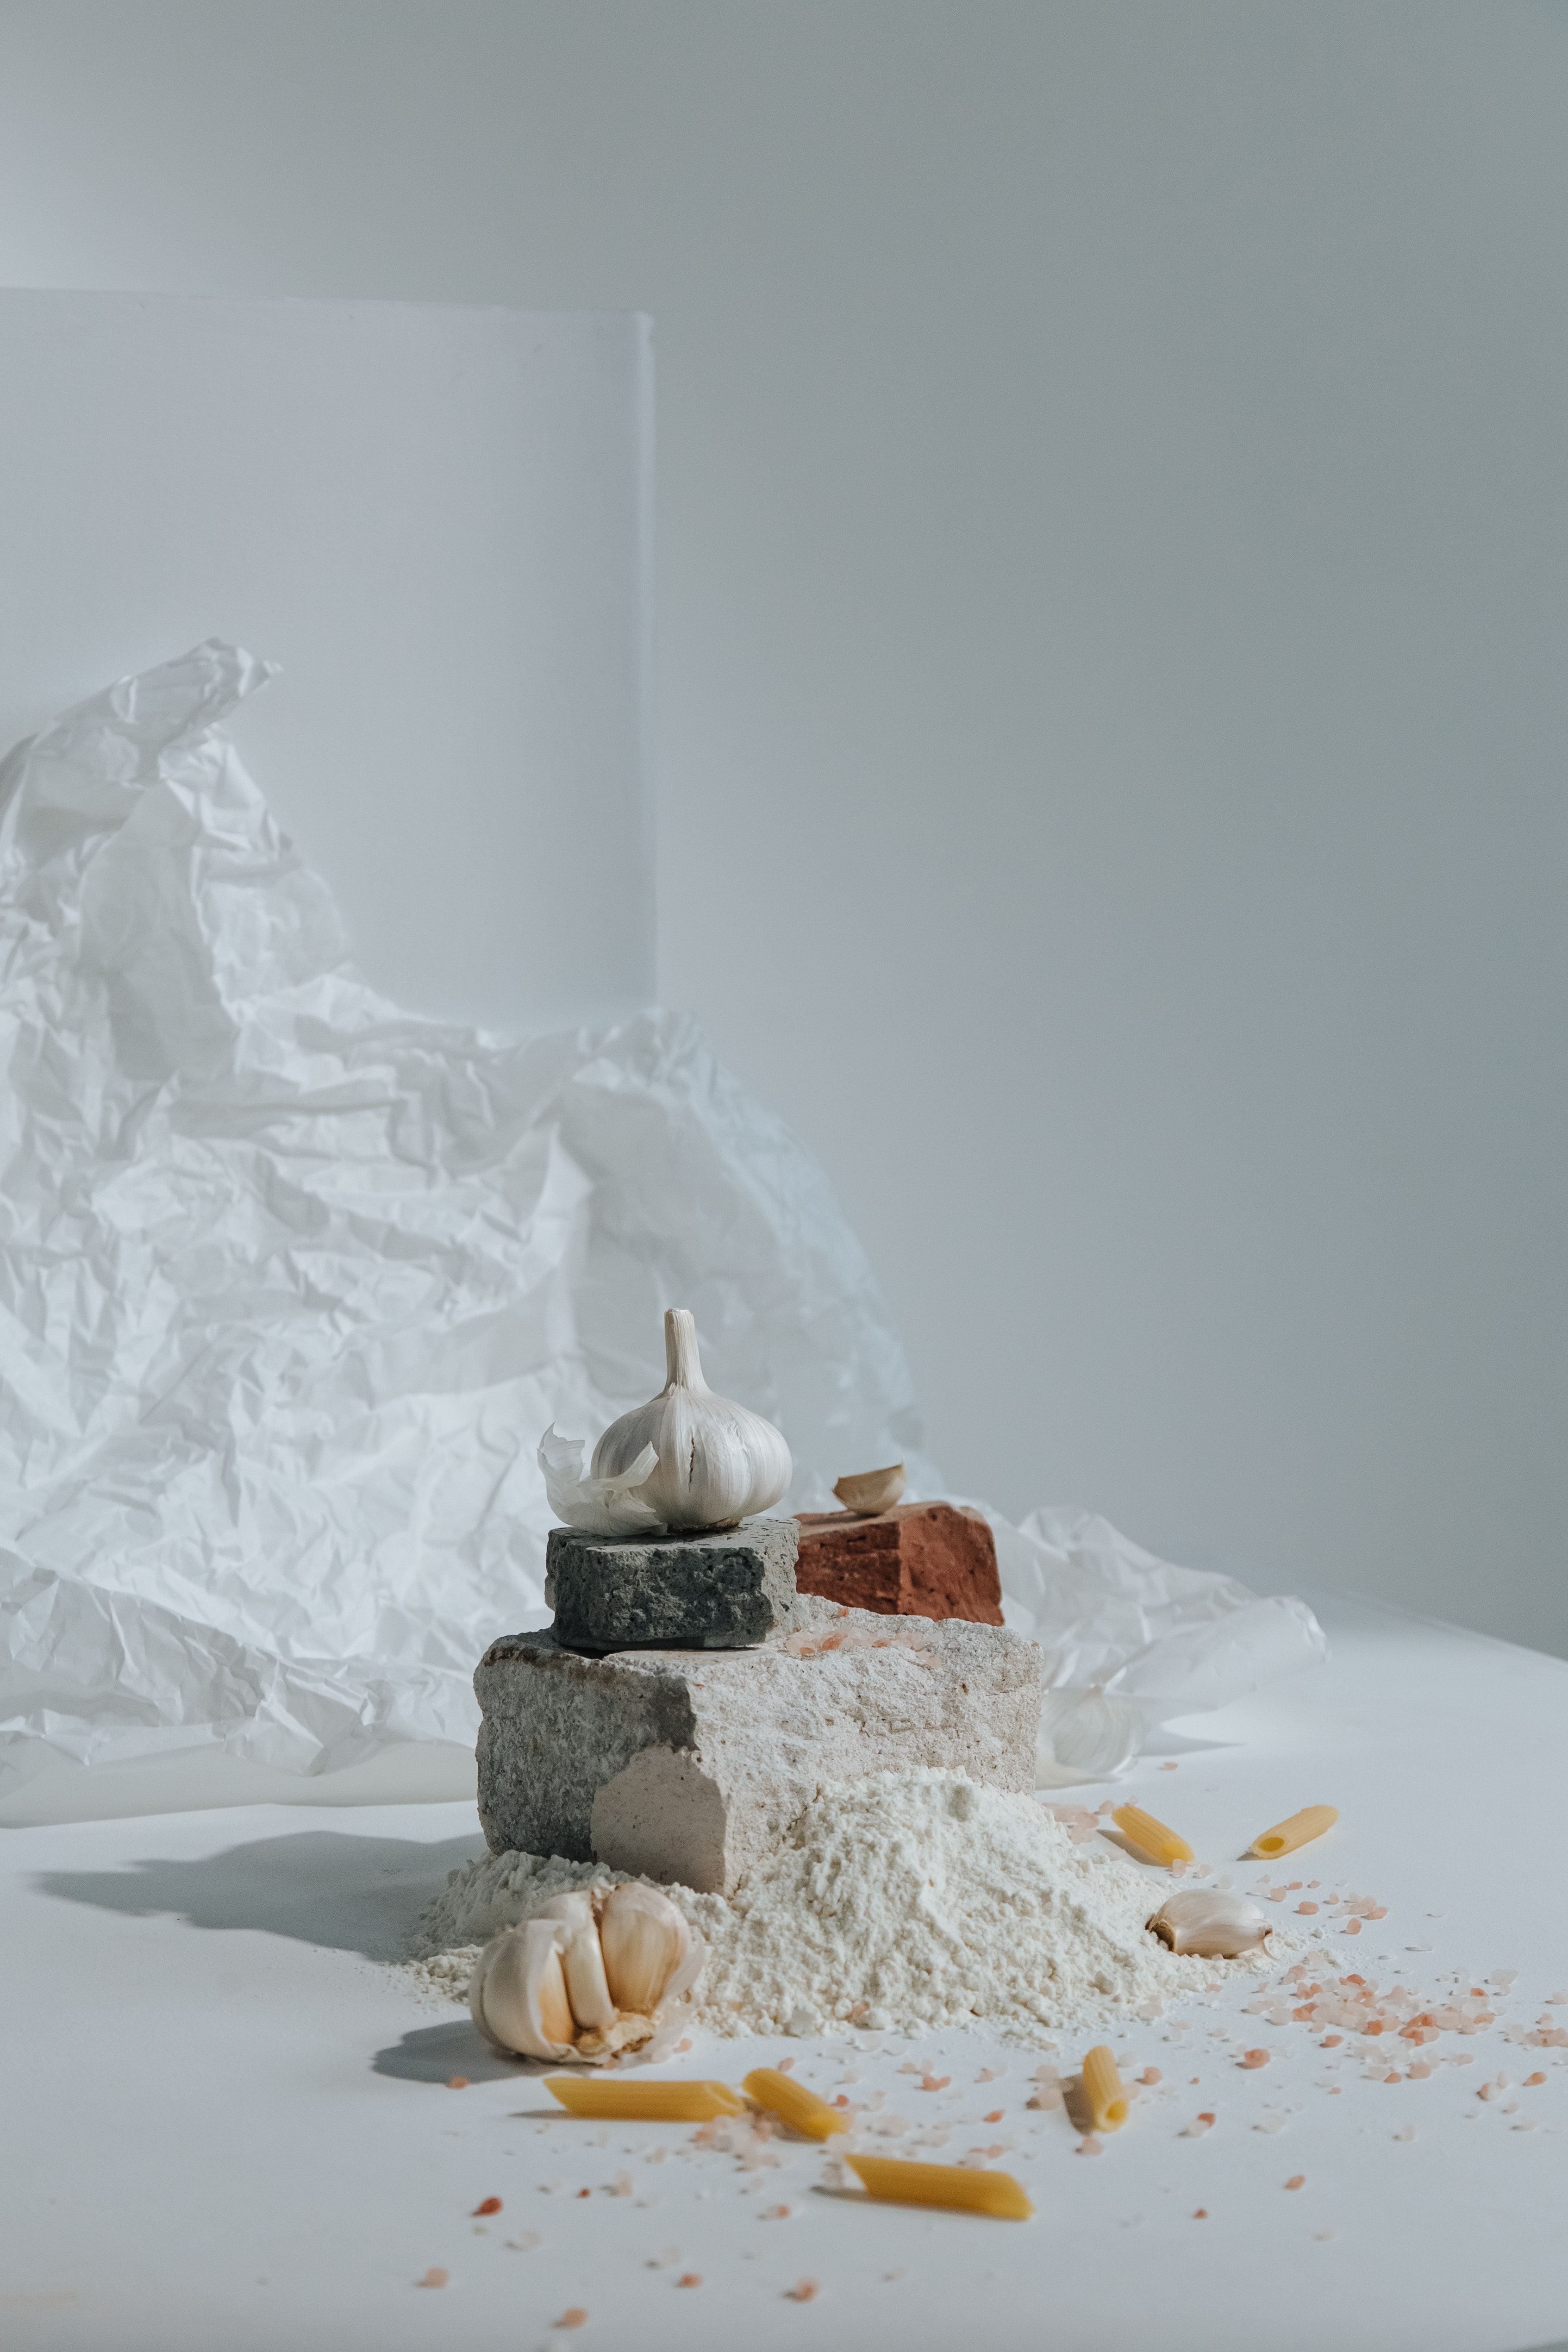
food, grey, tableware, freezing, serveware, art, wood, landscape, ice cap, linens, rock, glass, winter, sugar cake, still life photography, ceiling, interior design, visual arts, drinkware, sitting, room, mountain, lighting accessory, still life, plaster, bed sheet, glacial landform, Transparent material, home accessories, bedroom, monochrome photography, aeolian landform, light fixture, wedding ceremony supply, sweetness